Alice Chancellor

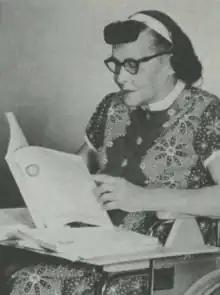
Alice Chancellor, from a 1971 publication of the United States federal government

Alice Percilla Chancellor (September 2, 1912 – June 22, 1985) was an American electronics engineer, recipient of the 1970 Outstanding Handicapped Federal Employee of the Year award.